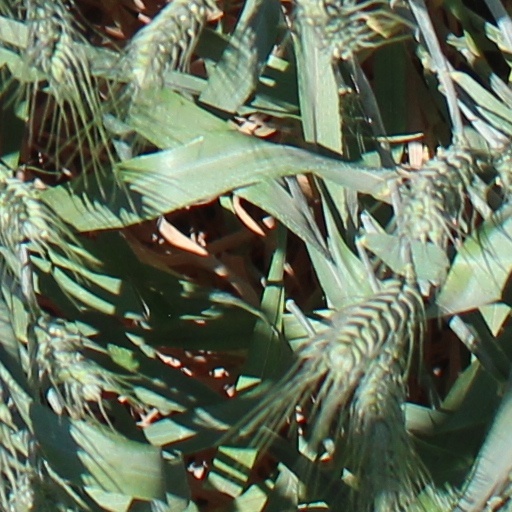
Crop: wheat